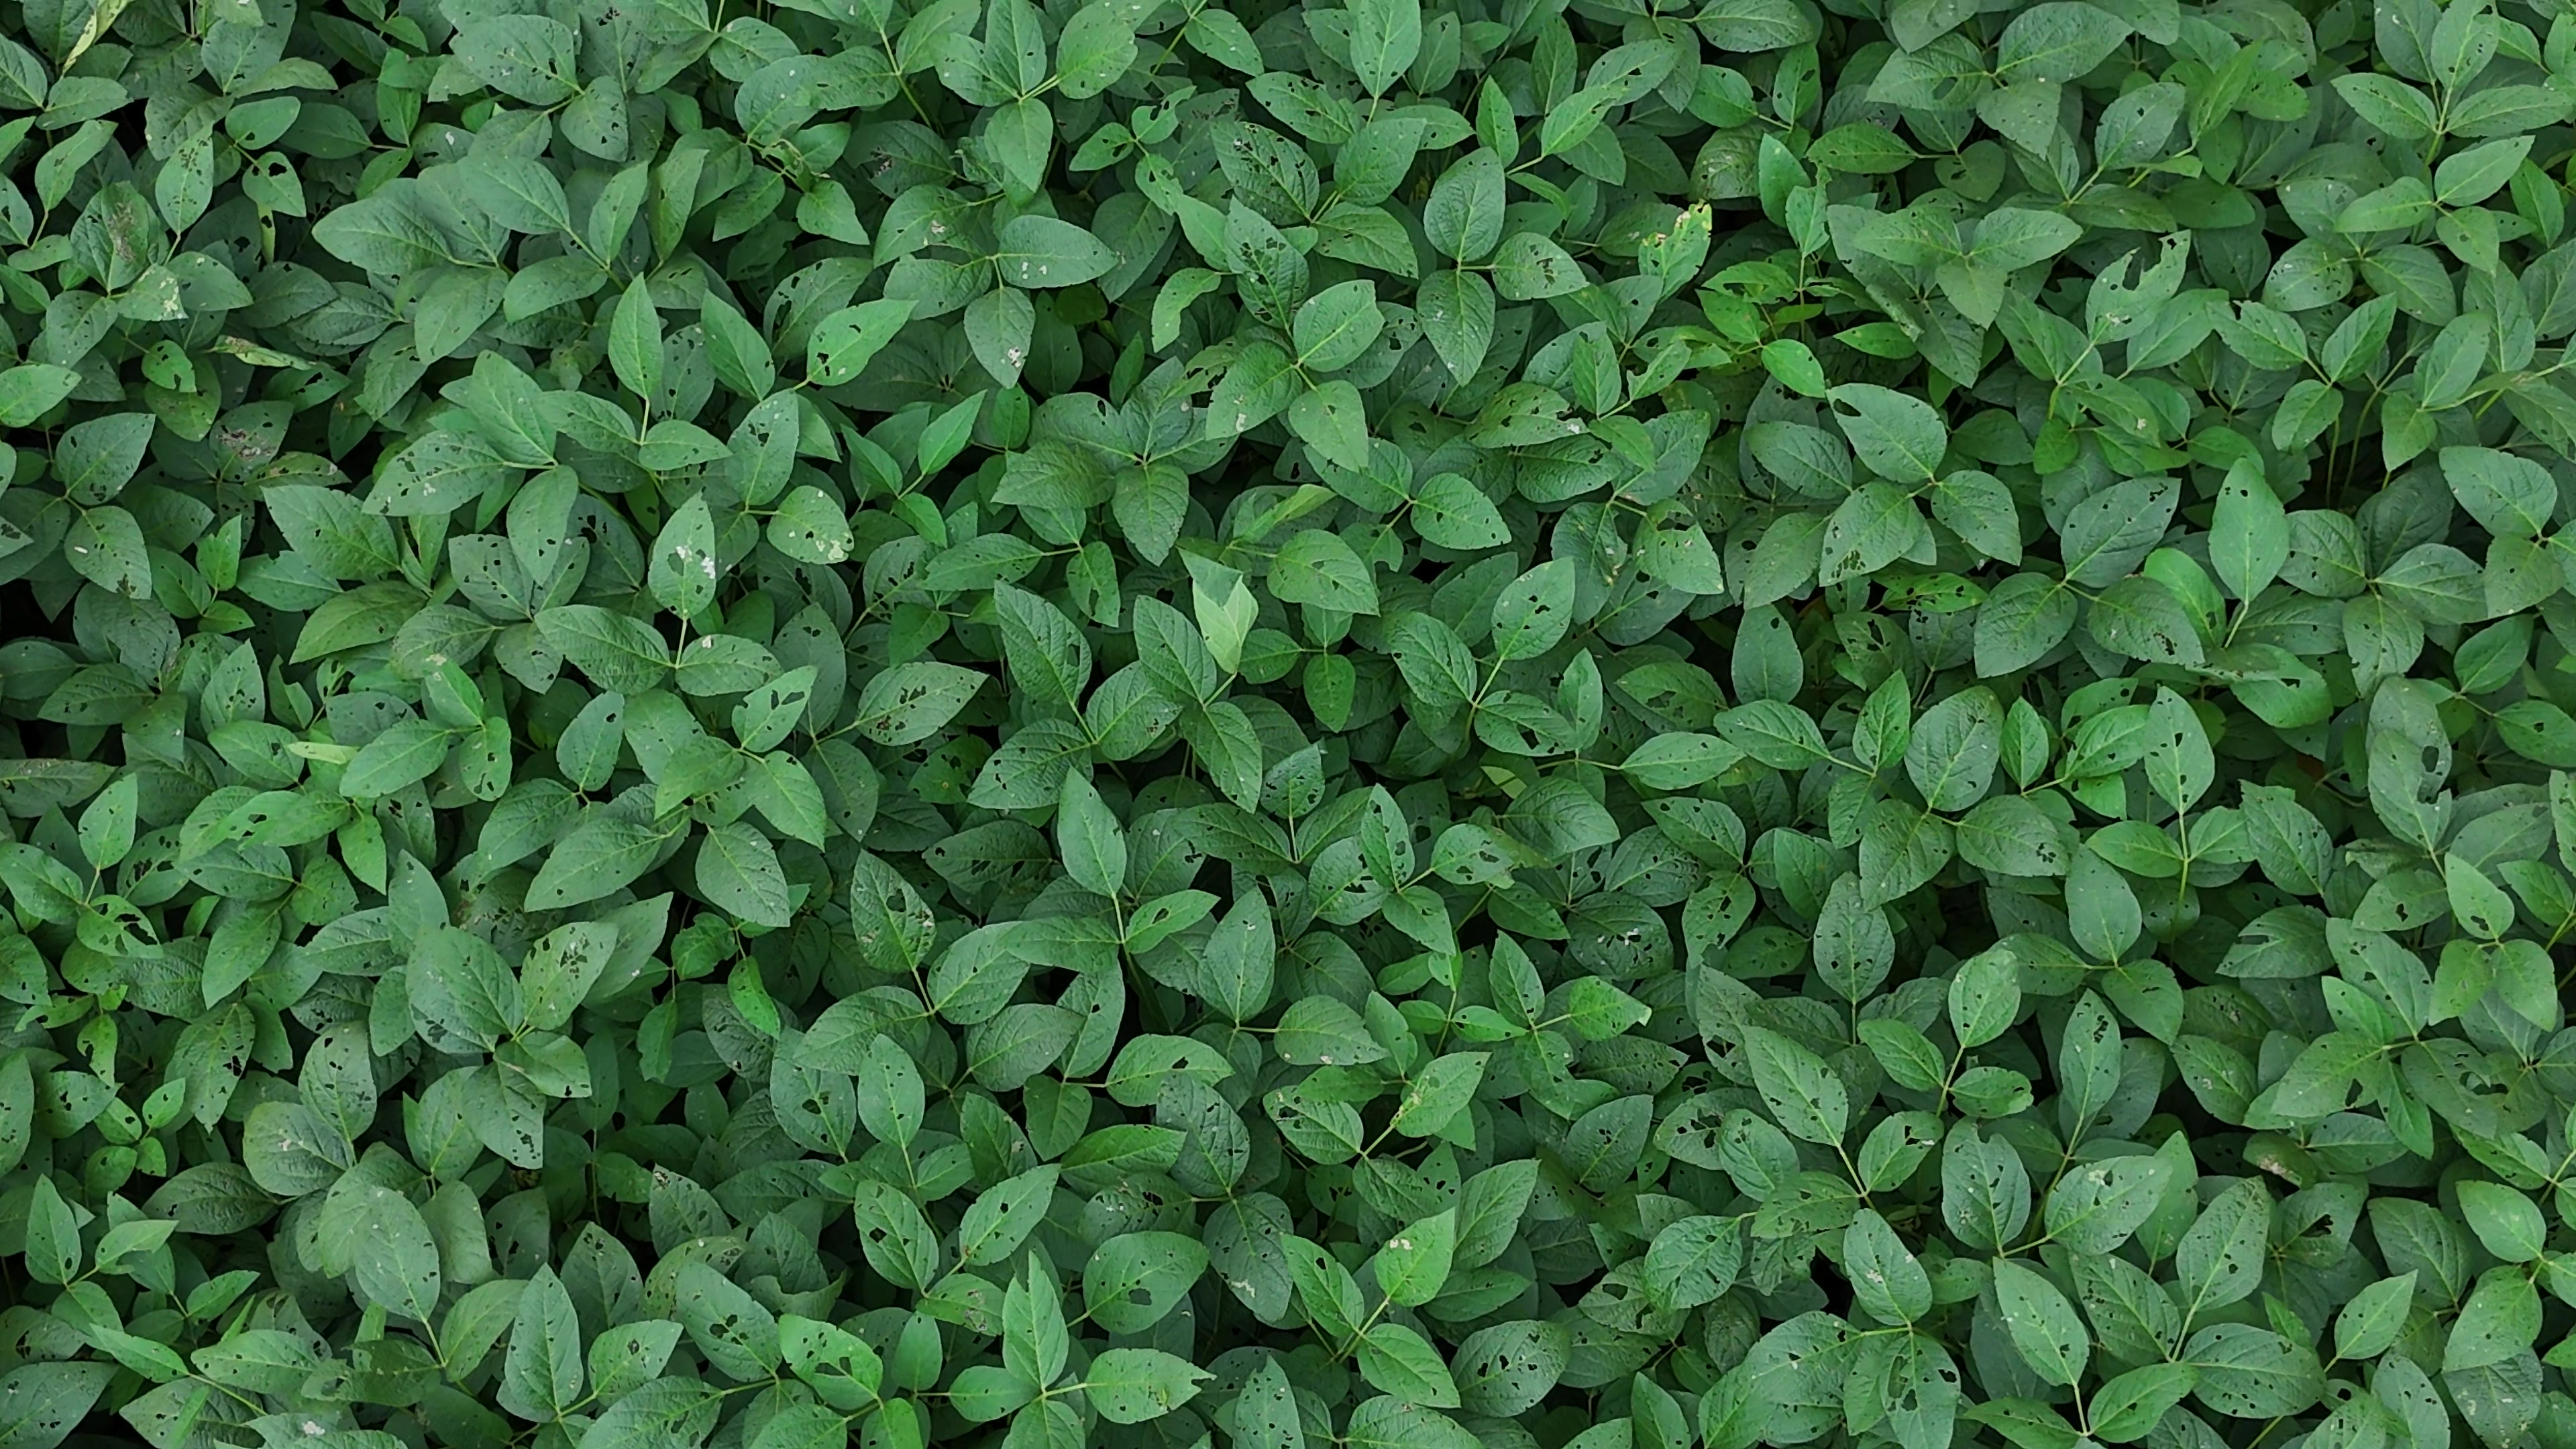
Label: Semilooper_Pest